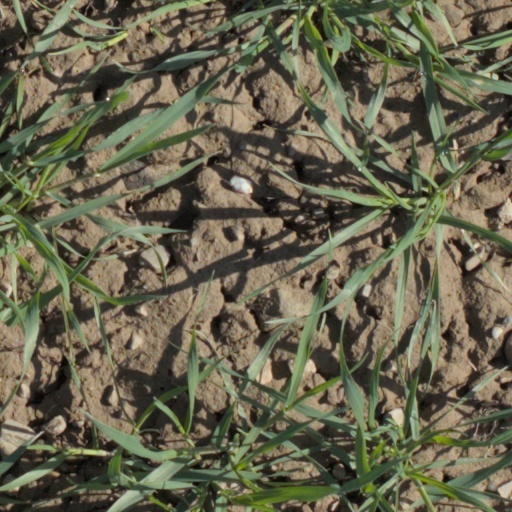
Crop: wheat